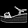
Label: Sandal